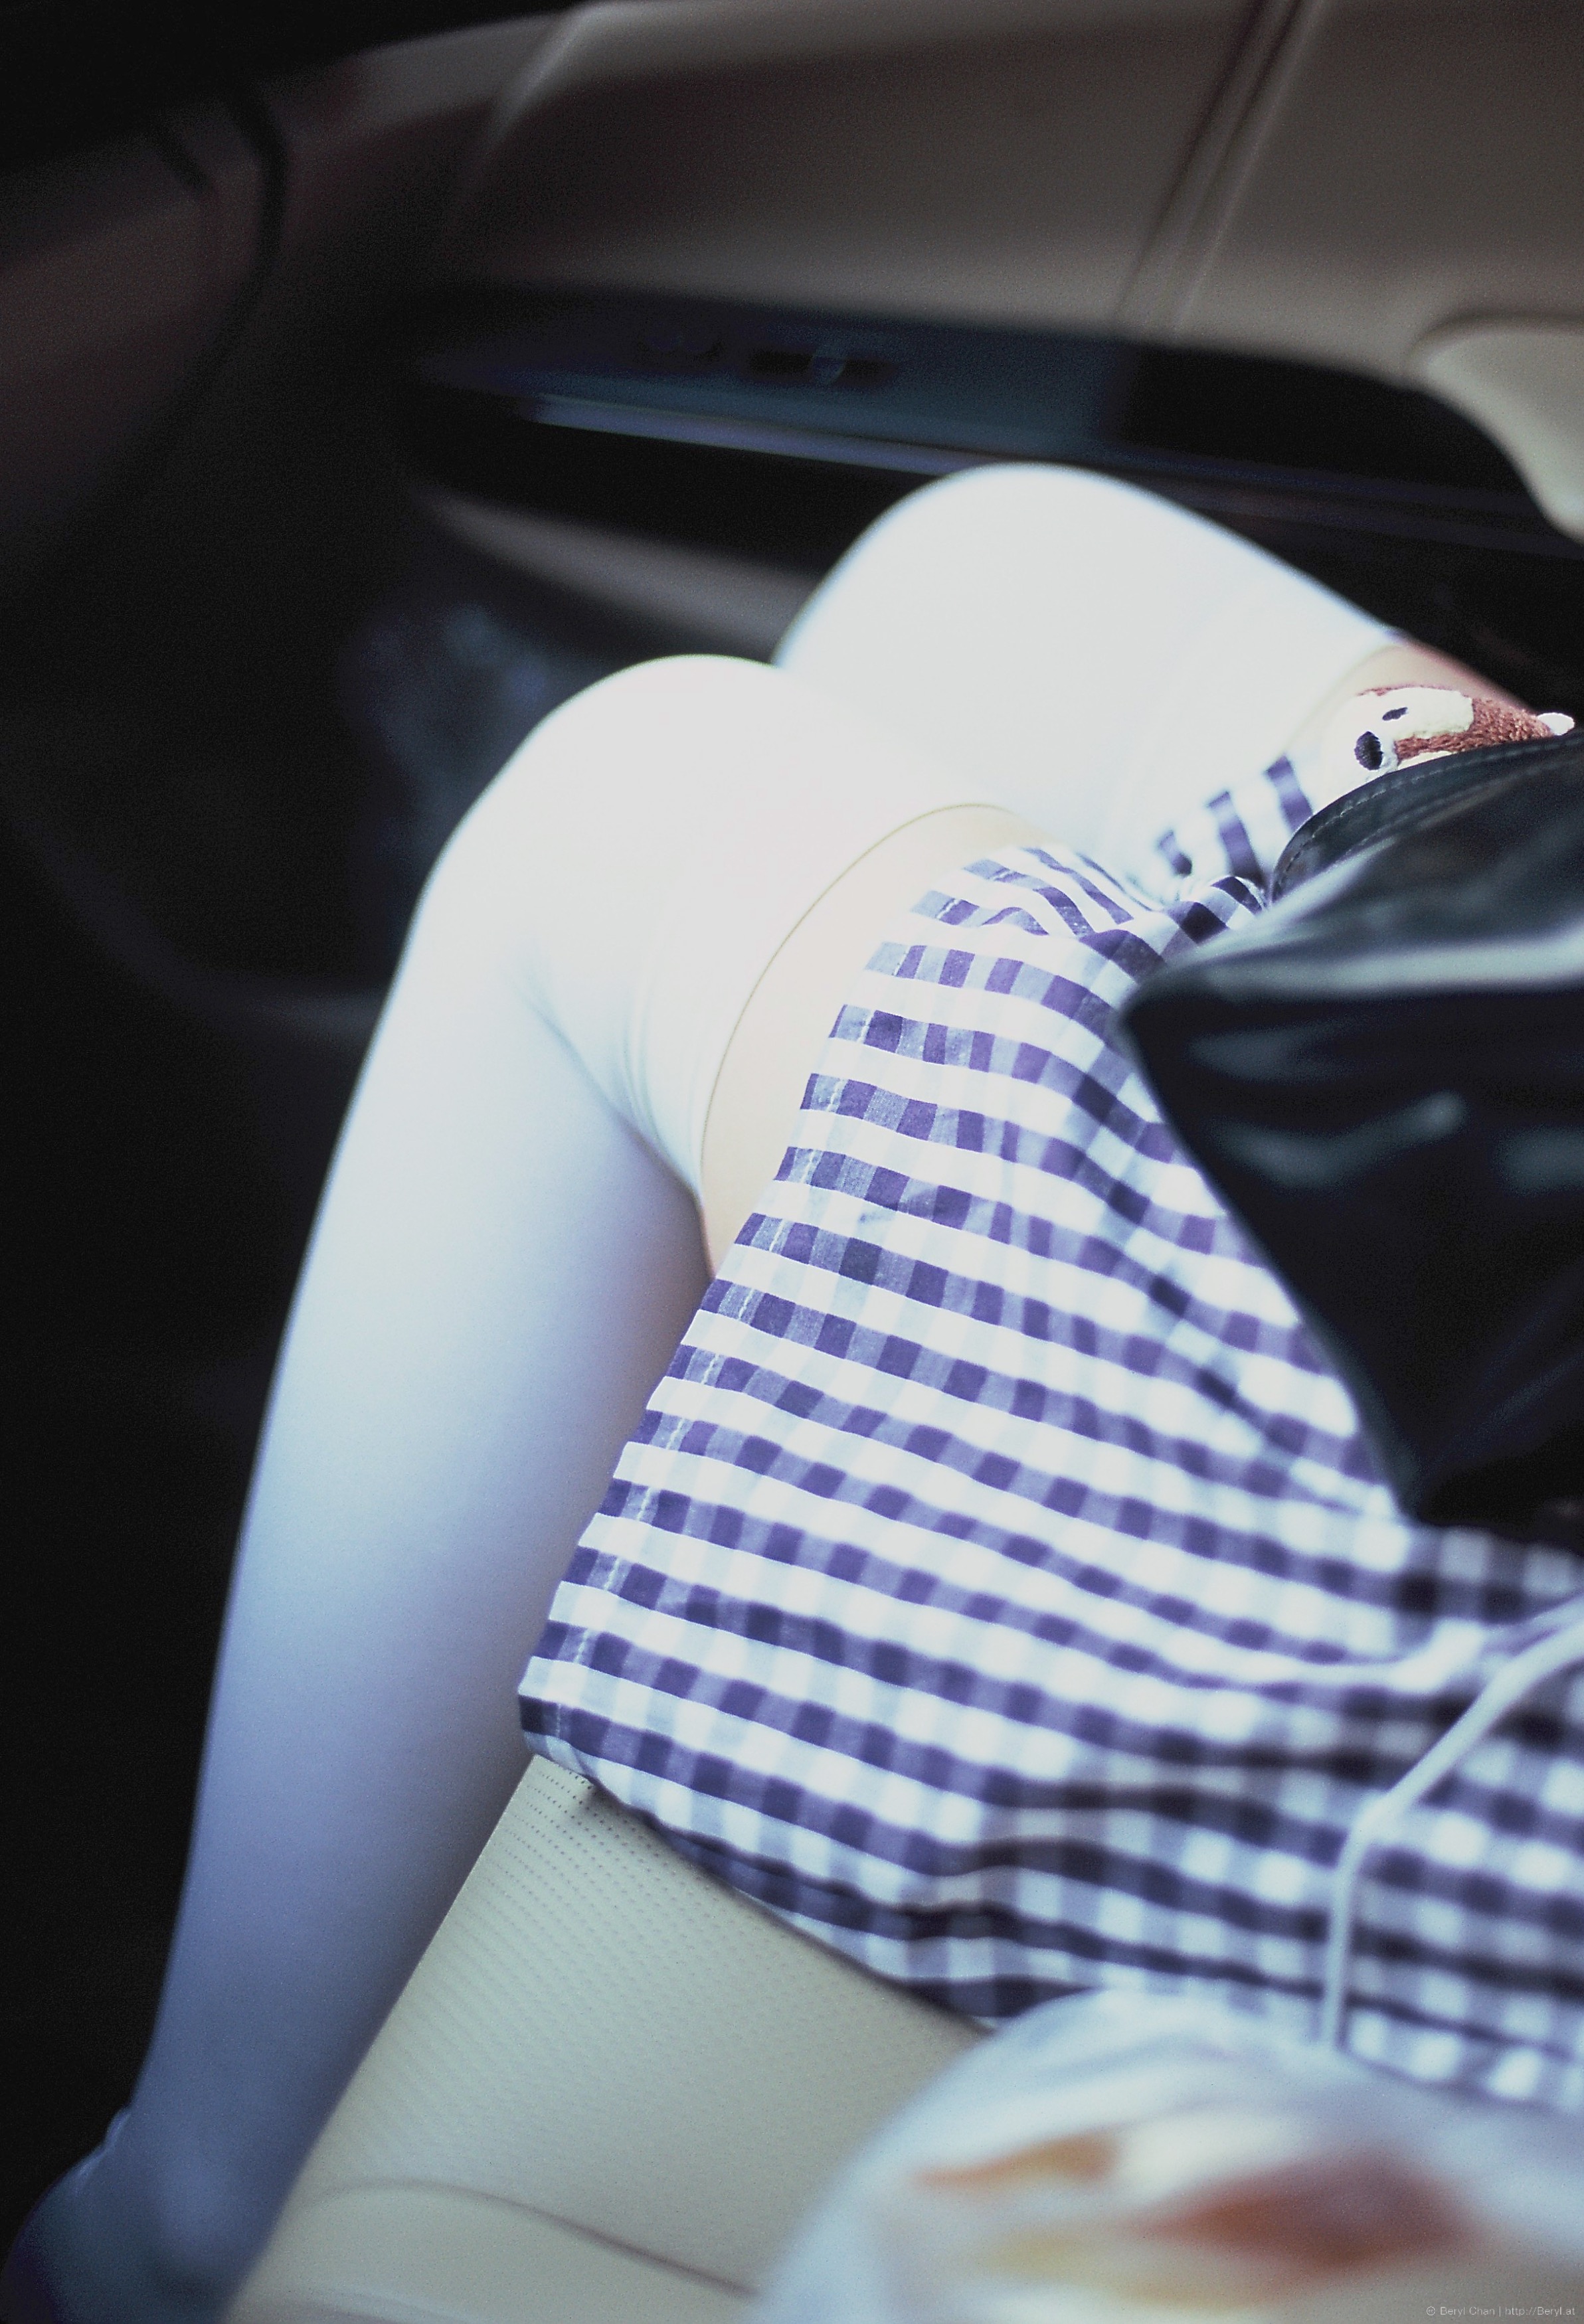
hand, girl, white, fujifilm, leg, finger, clean, blue, nikon, clothing, arm, 50mm, legs, faceless, skirt, car seat, socks, tights, kneesocks, knee, nikonf3, kneehigh, dressing, fujifilmvelvia100